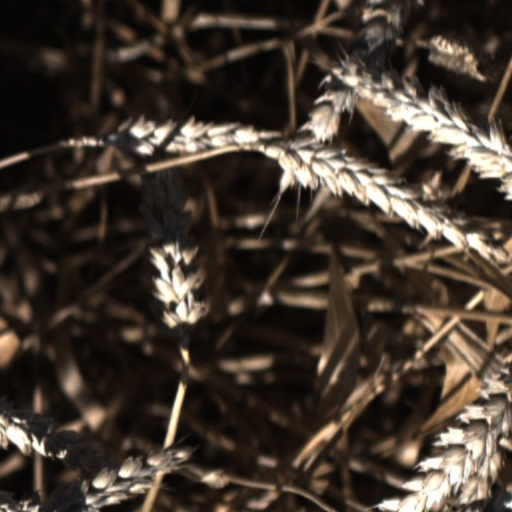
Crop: wheat